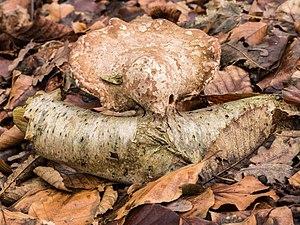
Le Polypore du bouleau est un champignon basidiomycète lignicole de la famille des Fomitopsidaceae.